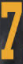
Number: 7